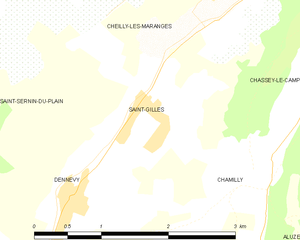
Carte des communes françaises